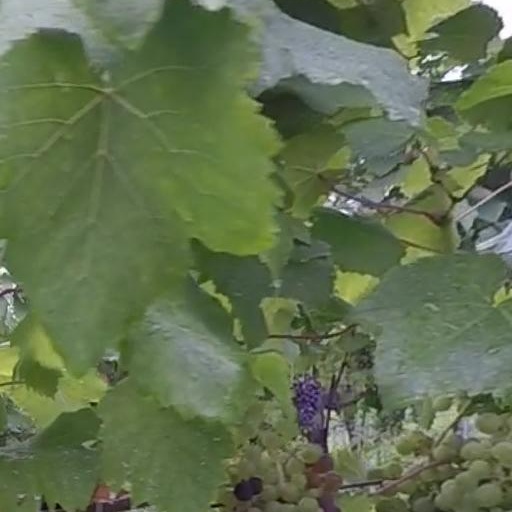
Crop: grape